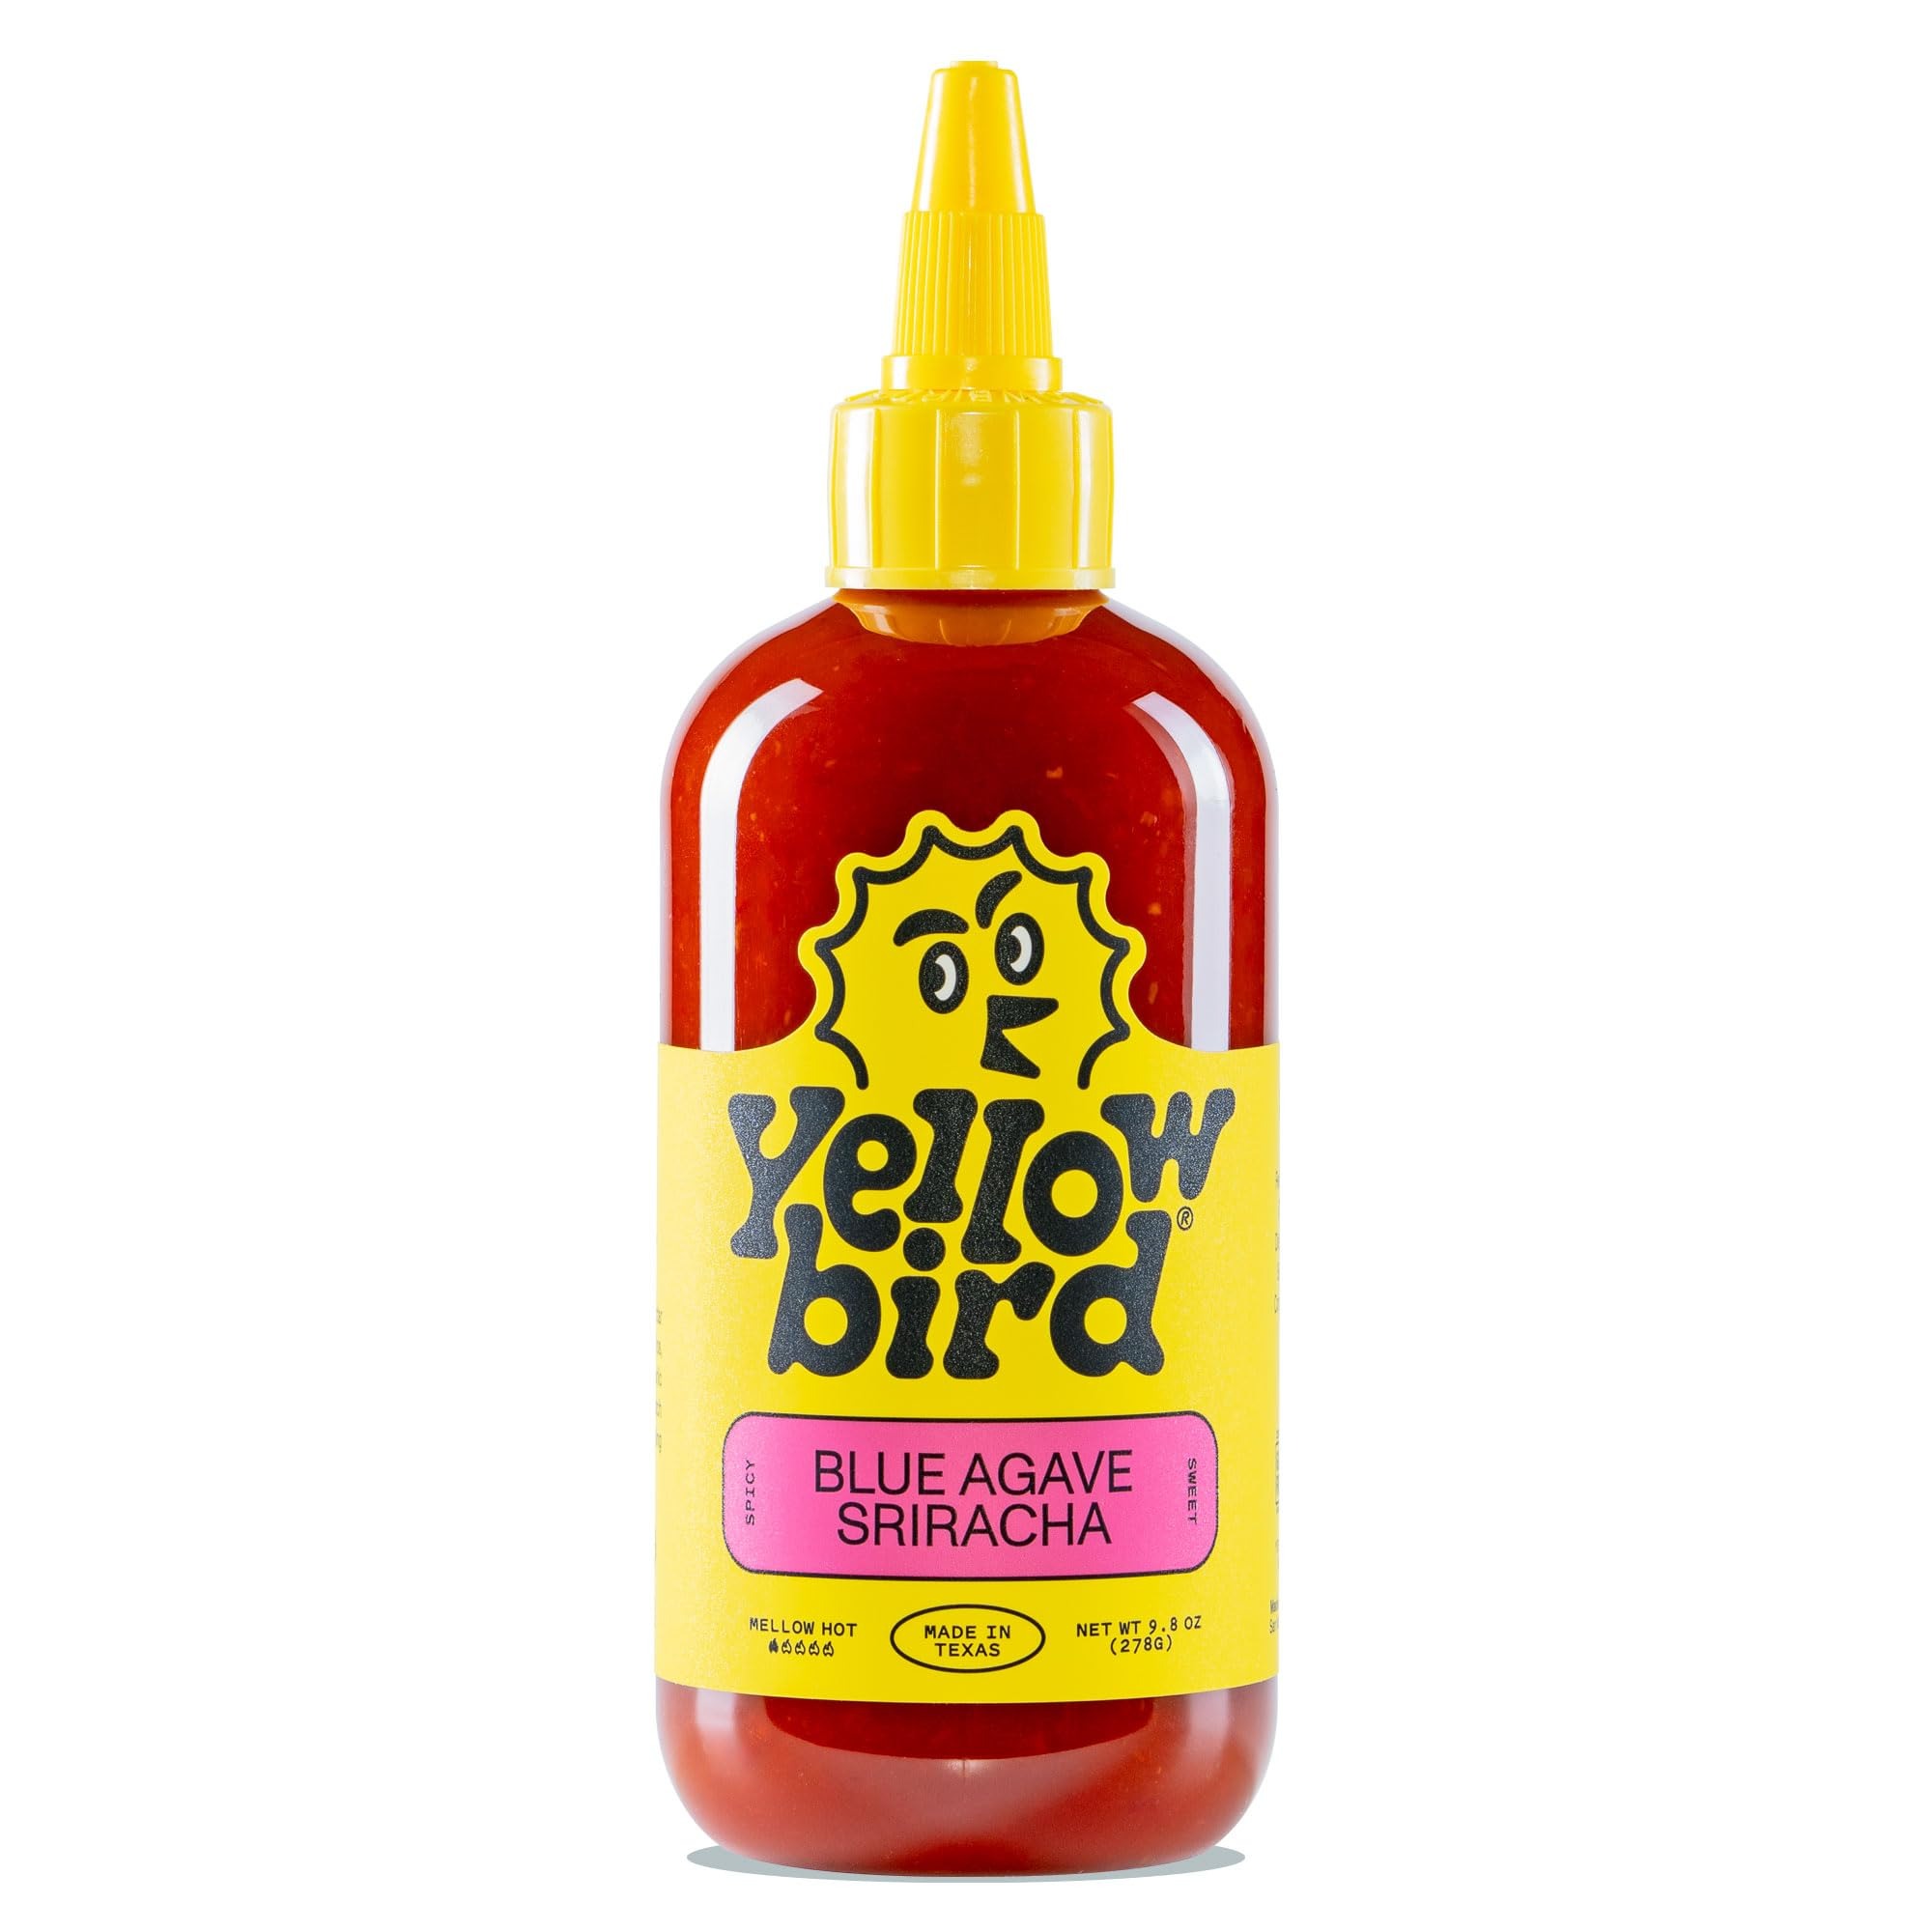
Item Name: Blue Agave Sriracha Hot Sauce by Yellowbird - Jalapeno, Garlic and Agave Chili Pepper Sauce - Plant-Based, Gluten Free, Non-GMO Hot Pepper Sauce - Homegrown in Austin - 9.8 oz
Bullet Point 1: Perfectly Sweet and Spicy - Our Blue Agave Sriracha hot sauce is a rich blend of ripe jalapenos and garlic, finished off with organic dates in a perfectly balanced red hot sauce without the unappetizing additives in so many other hot sauces.
Bullet Point 2: Ingredients You Can Pronounce - Red Jalapeno Pepper, Organic Blue Agave Nectar, Organic Distilled Vinegar, Garlic, Salt, Tangerine Juice Concentrate, Lime Juice Concentrate.
Bullet Point 3: Squeeze Bottle Technology - The perfect travel hot sauce finally exists. Our squeeze bottle technology makes it easy to add the perfect amount of hot pepper sauce to tacos, eggs, chili, pizza, burgers, and life whether on the go or on the kitchen table.
Bullet Point 4: Scoville Heat Unit Rating (SHU) 1,325 – 2,650 - This bird is not a super extreme hot sauce that'll light your tastebuds ablaze, it's just right for those who enjoy spicy food without the pain.
Bullet Point 5: Health is Wealth - This hot condiment was created for those who give a damn about how they fuel their body! Just like our ghost pepper hot sauce, habanero hot sauce, jalapeno and serrano spicy hot sauce, it’s non-GMO and gluten-free with only 10 calories per serving.
Value: 9.8
Unit: Ounce

Price: 5.99